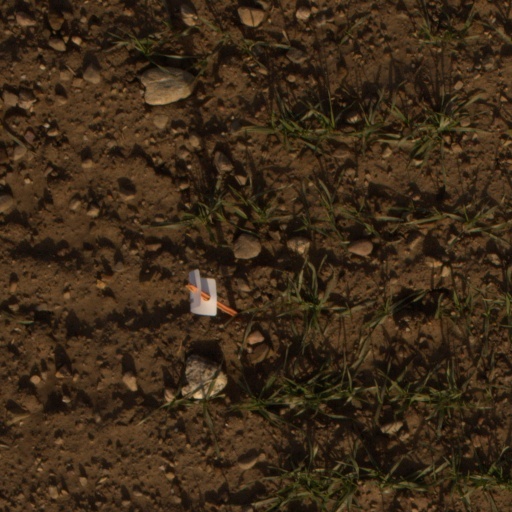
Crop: wheat